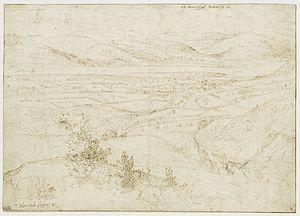
Saint-Vallier est une commune française située au bord du Rhône, dans le nord du département de la Drôme en région Auvergne-Rhône-Alpes.
Hendrik Gijsmans est un dessinateur de paysage flamand né à Malines vers 1544 et décédé à Frankenthal vers 1611/1612. Son nom est associé à la mention Anonyme Fabriczy par Stijn Alsteen.